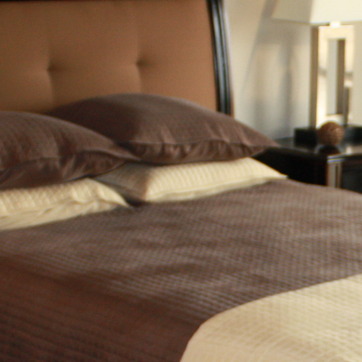
Material: fabric